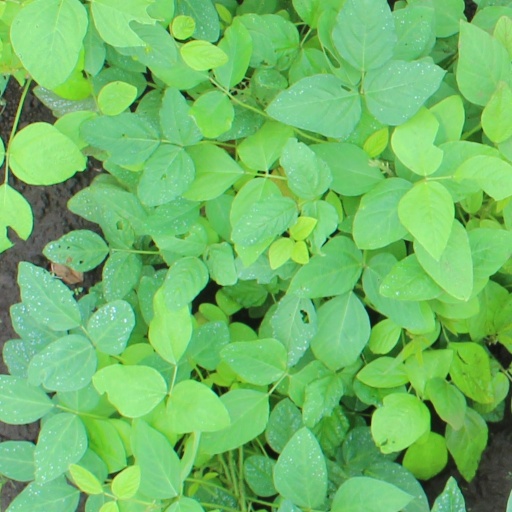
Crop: soybean